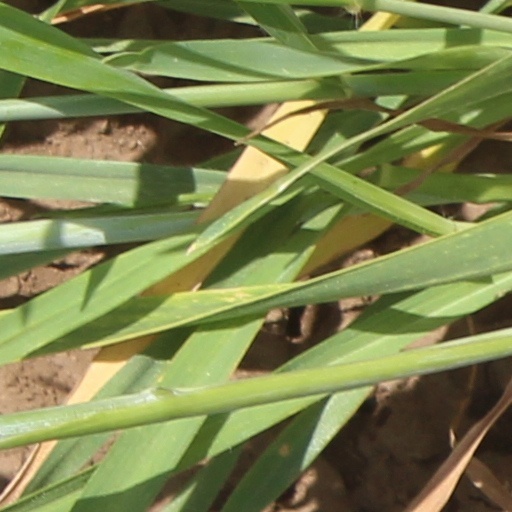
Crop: wheat